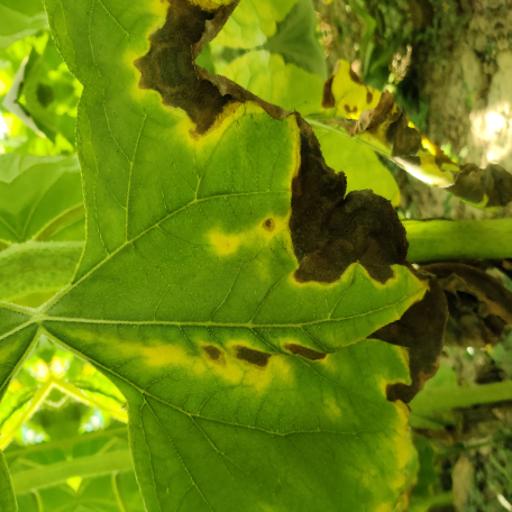
Label: Leaf_scars